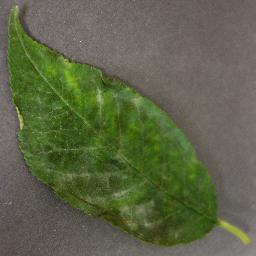
Label: Cherry___Powdery_mildew